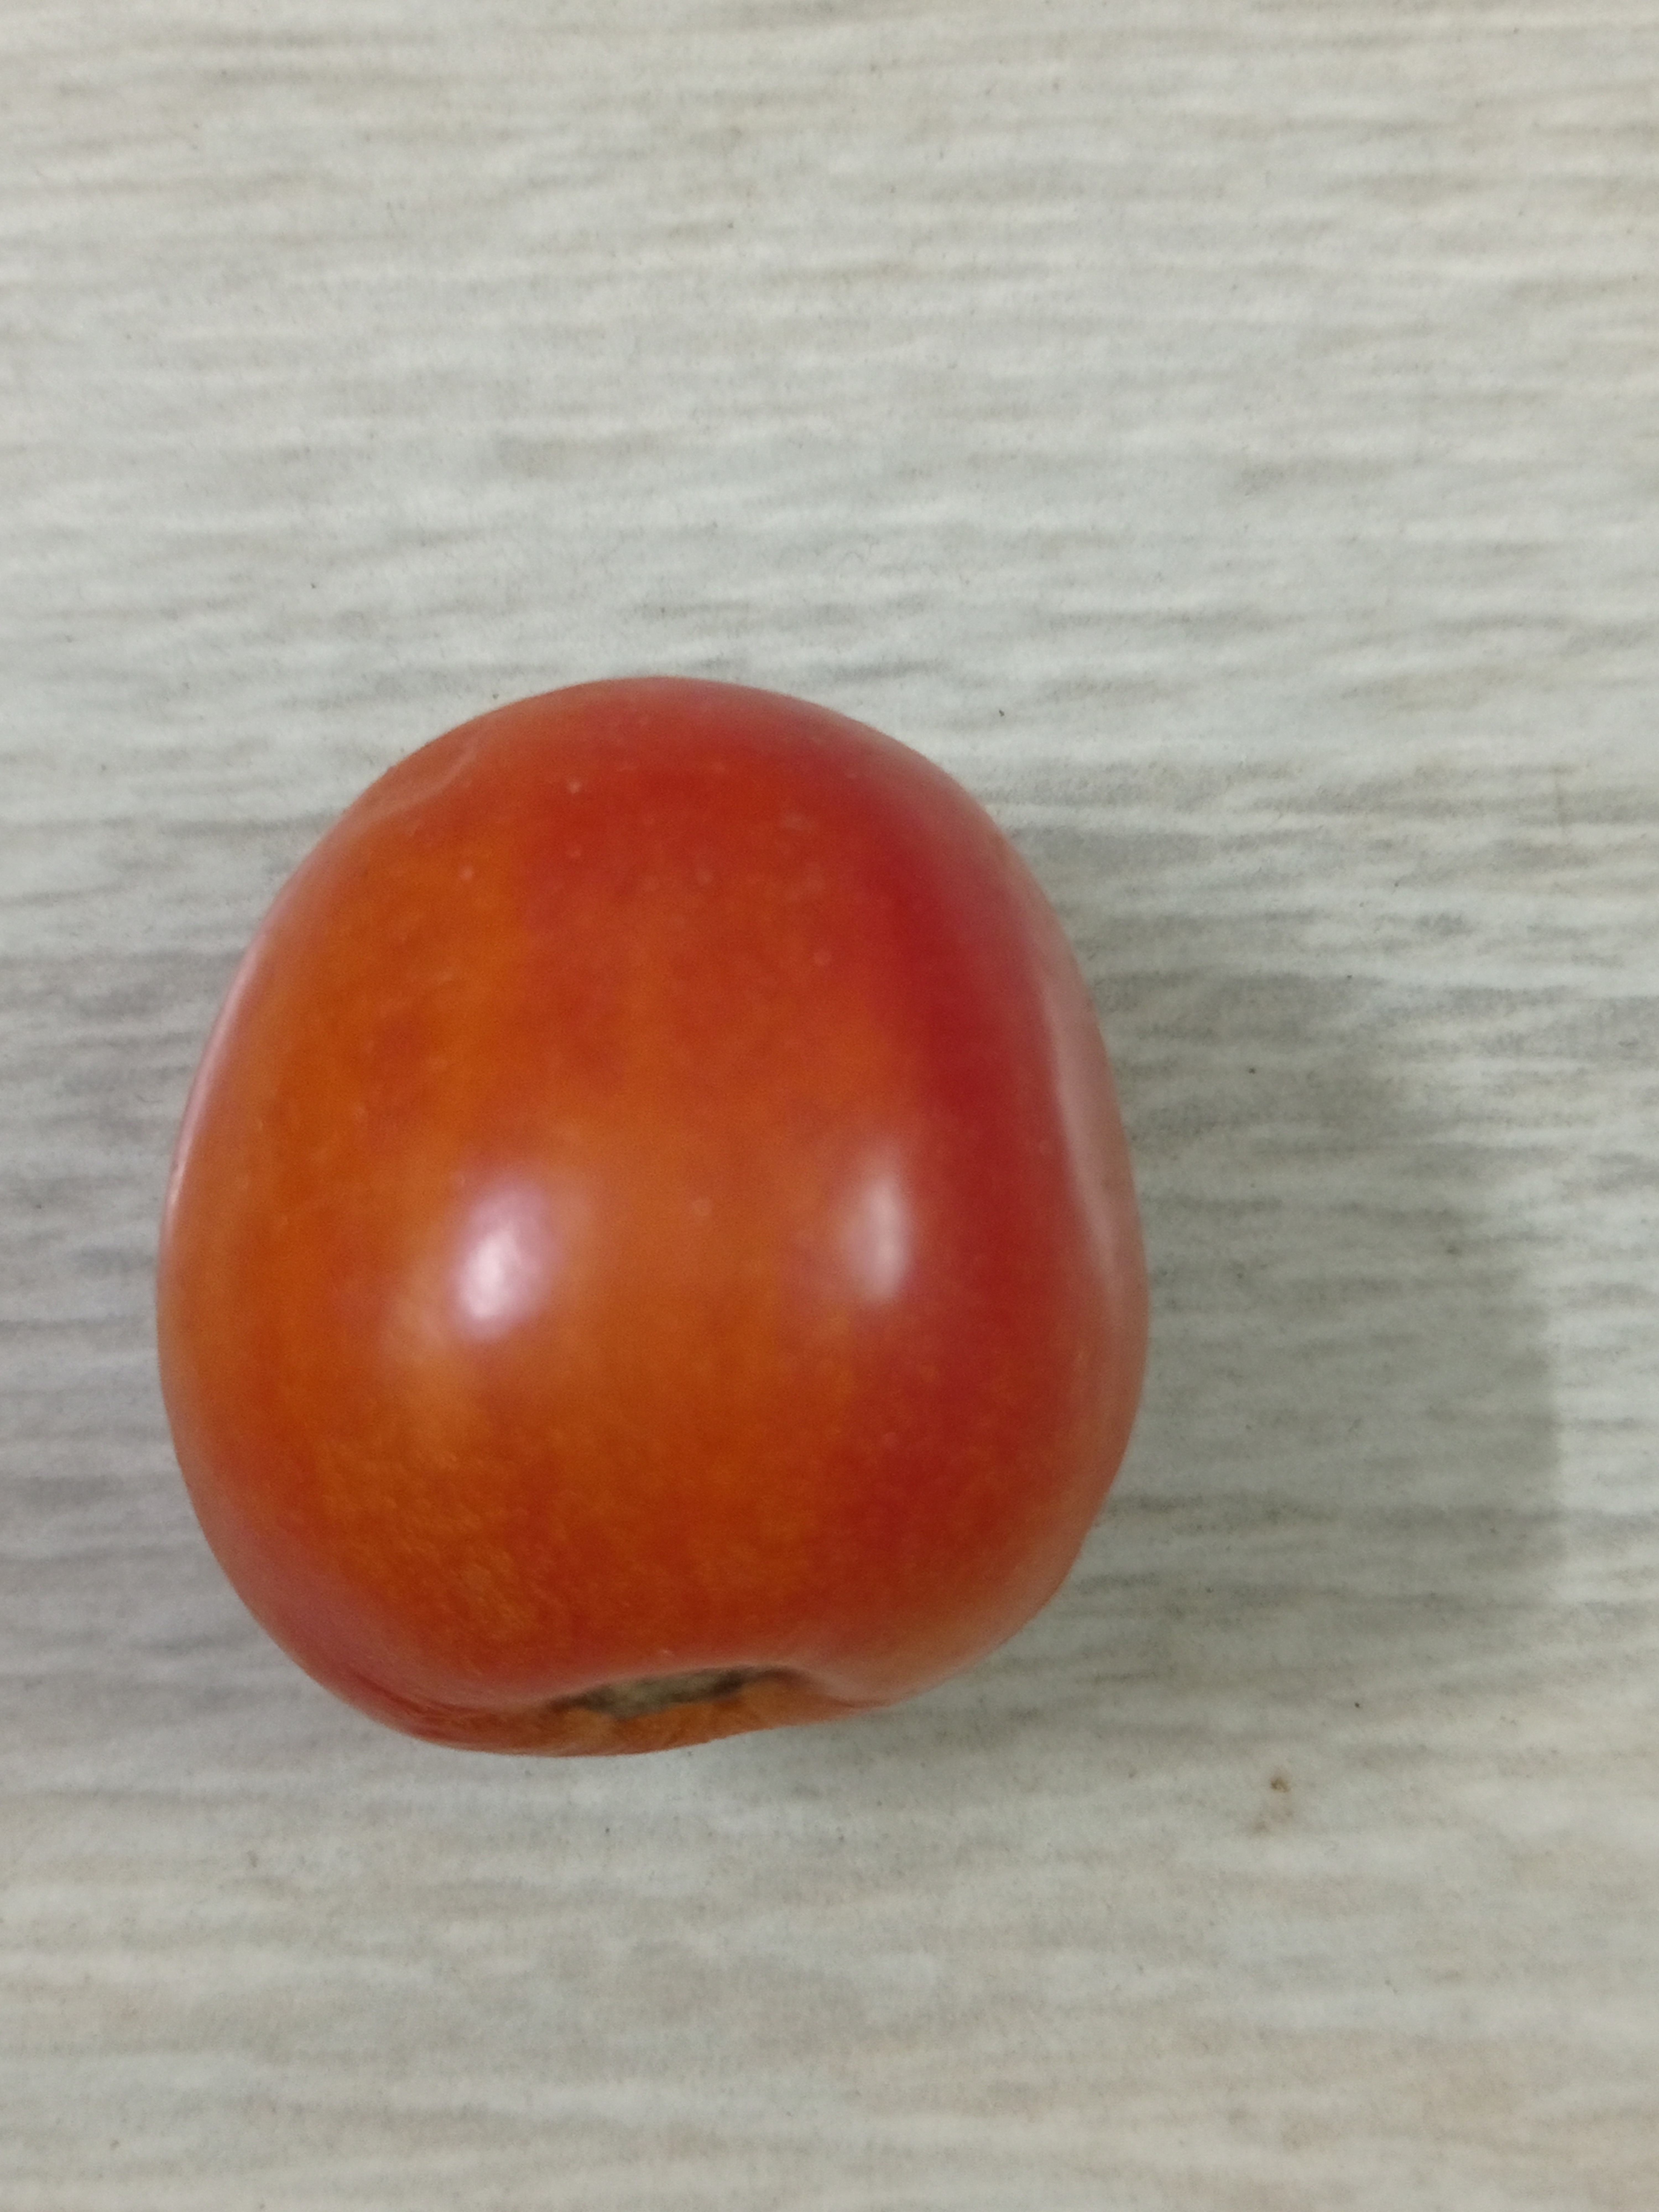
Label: Fresh